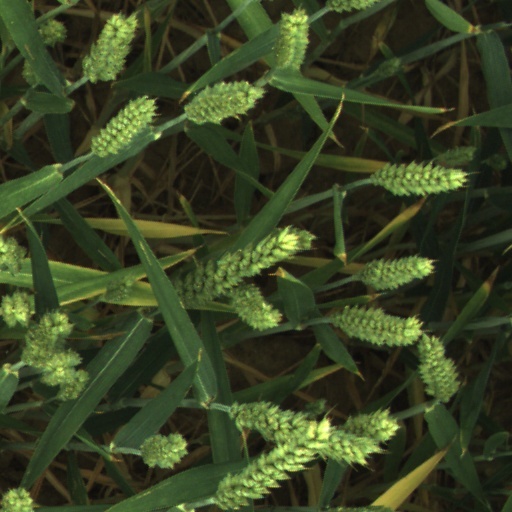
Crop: wheat